League of Legends World Championship

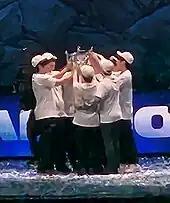
T1 won its fourth World Championship on home soil in 2023.

The 2023 World Championship was held from 10 October to 19 November 2023, with the event taking place in two cities across South Korea: Seoul and Busan. Twenty-two teams qualified to participate at the World Championship based on placement within their own regional leagues and previous regional results in international play. Albeit, one team qualified for the event through the newly inaugurated Worlds Qualifying Series between the fourth-seeded teams from the LEC and LCS.